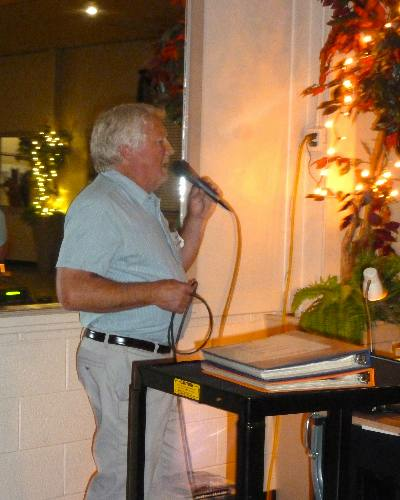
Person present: Yes